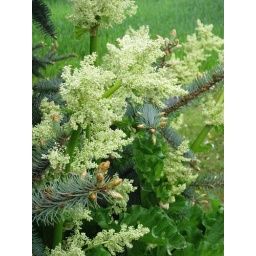
Rhubarb plant grows in pine tree